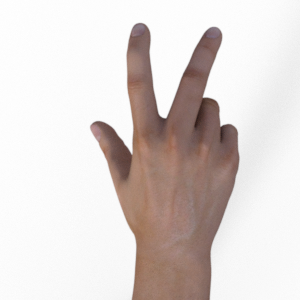
Label: scissors